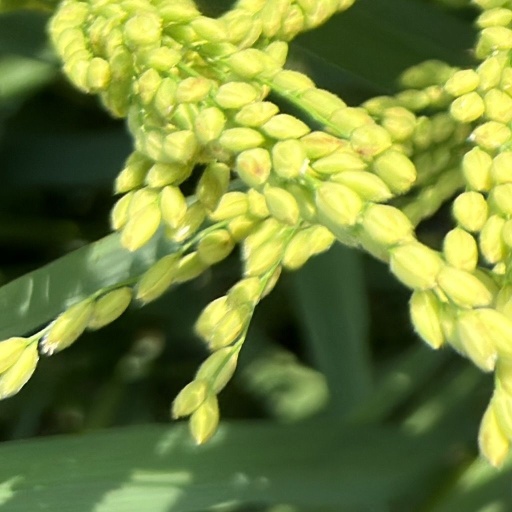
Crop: rice